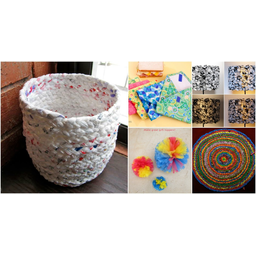
Label: plastic